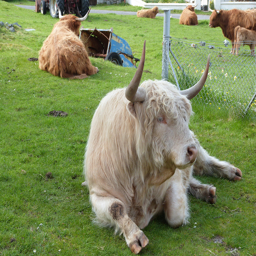
Hairy cows with big horns laying on the grass
A white bison laying on the grass, surrounded by other bison.
A herd of Scottish long haired cattle laying in a field.
A goat grazing in the grass with its long horns.
An uncommon picture of a single person inside this picture.